Kazachinskoye, Irkutsk Oblast

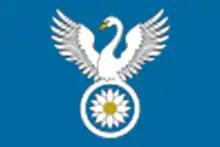
Flag of Kazachinskoye

Kazachinskoye is a rural locality (a selo) and the administrative center of Kazachinsko-Lensky District of Irkutsk Oblast, Russia. Population: Kazachinskoye Airport is located nearby.